Mikoyan-Gurevich MiG-25

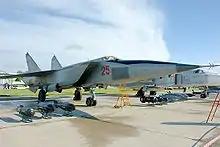
MiG-25RBSh with markings of 2nd Sqn/47th GvORAP (Guards independent recce Regiment)

Western intelligence first encountered the MiG-25 at the Moscow air show on 8 and 9 July 1967, where it was assessed as a fighter-bomber and all-weather interceptor capable of speeds in excess of Mach 2.5. It was not believed at that time to have been in series production.